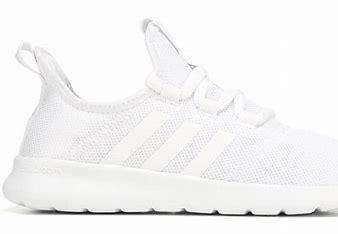
Brand: Adidas
Model: Cloudfoam Pure 2